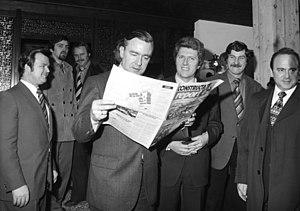
Dieter Haack, né le 9 juin 1934 à Karlsruhe, est un homme politique allemand, membre du Parti social-démocrate d'Allemagne et ancien ministre fédéral de l'Aménagement du territoire entre 1978 et 1982.